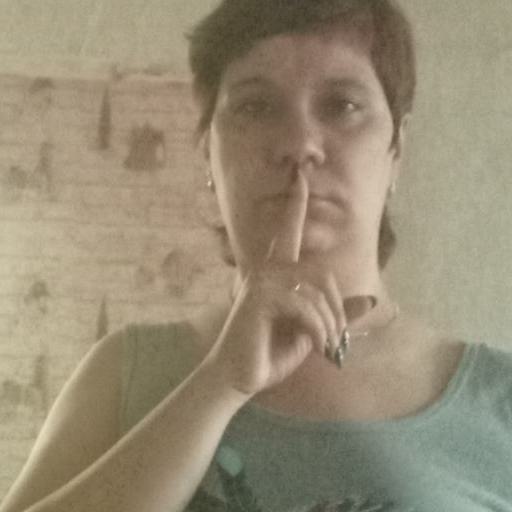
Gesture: mute